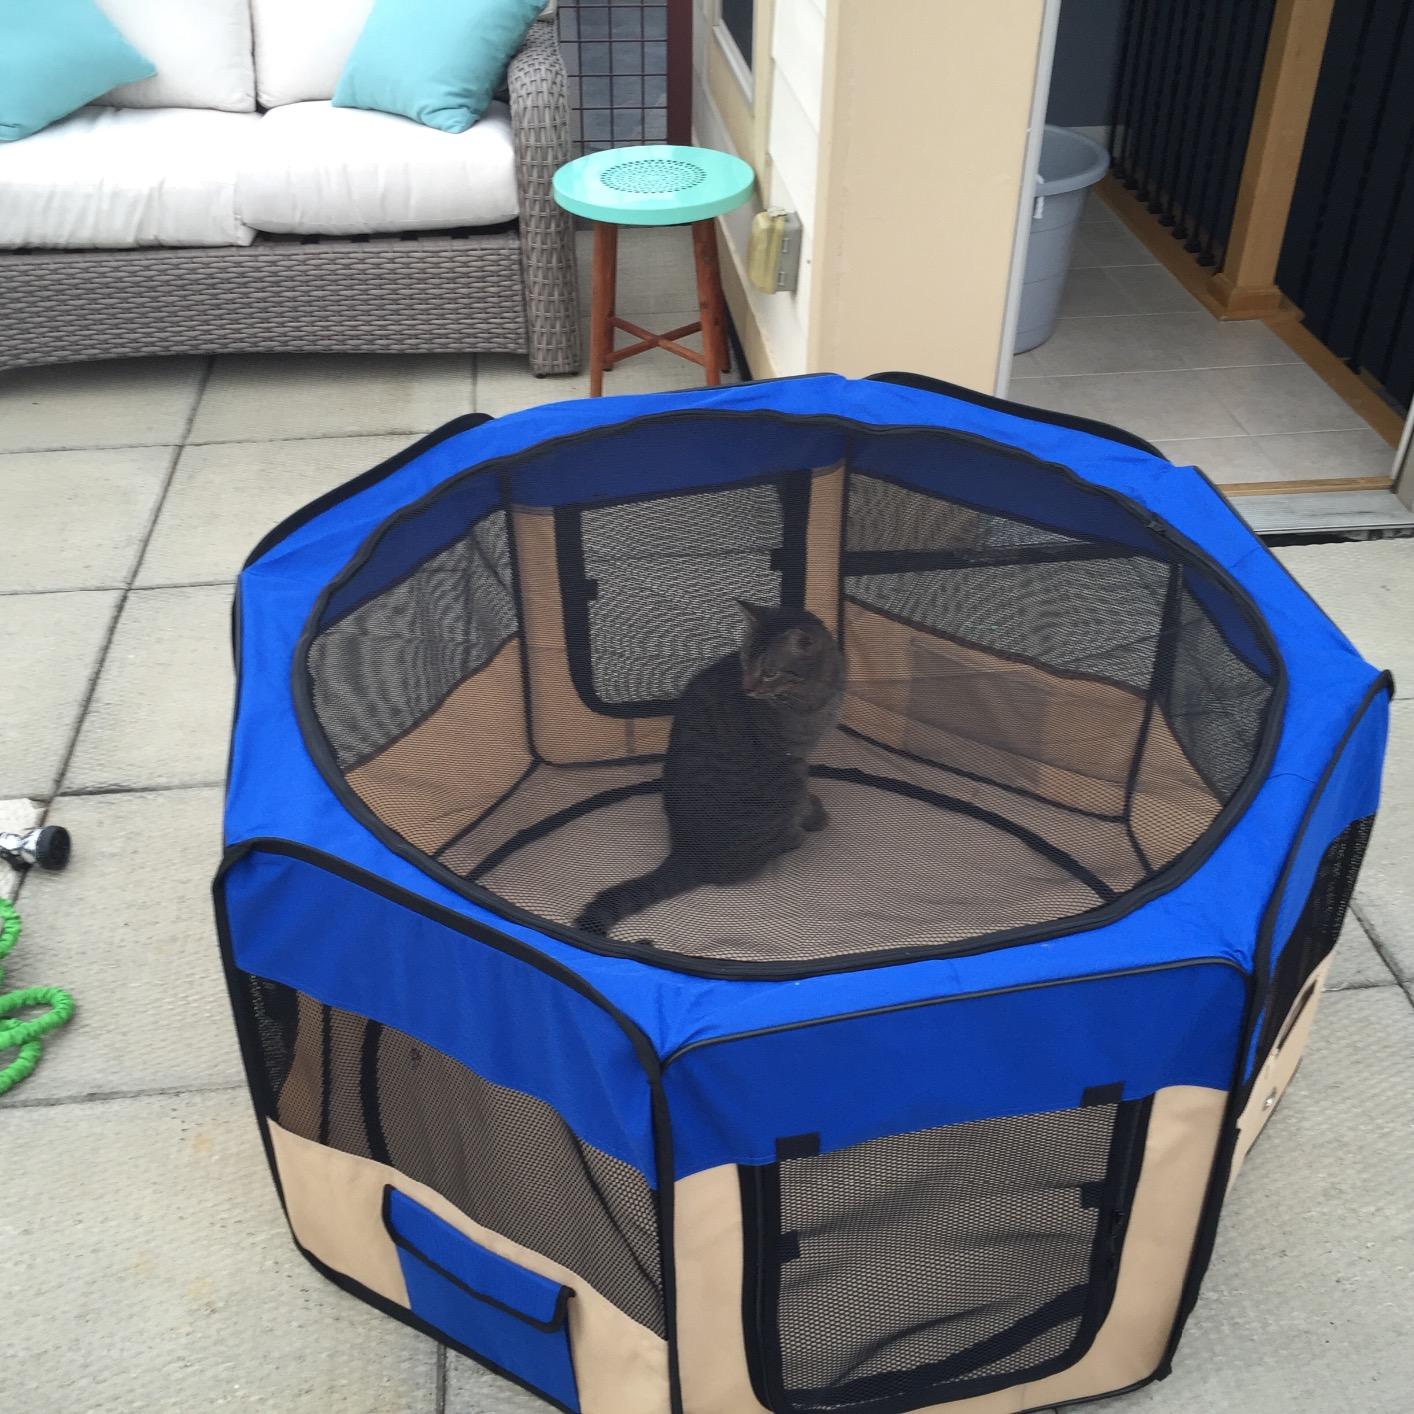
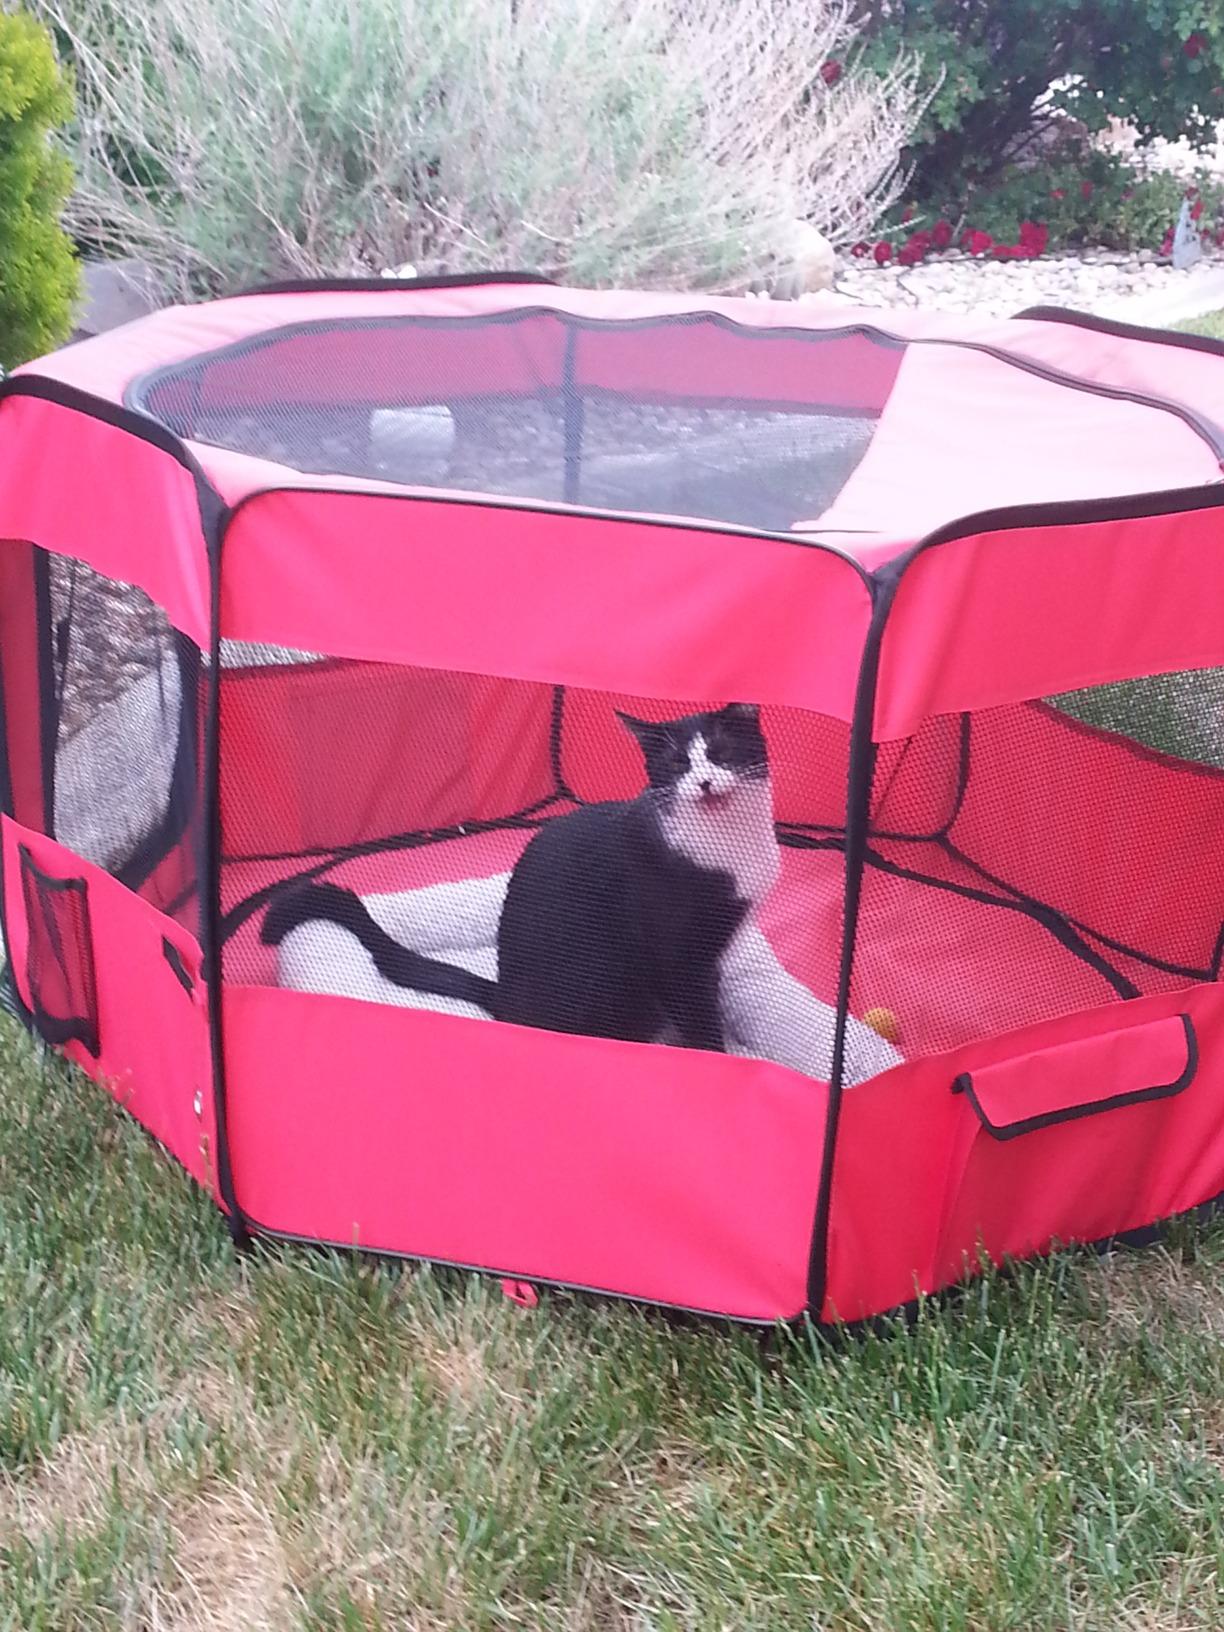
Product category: items_kennel
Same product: no